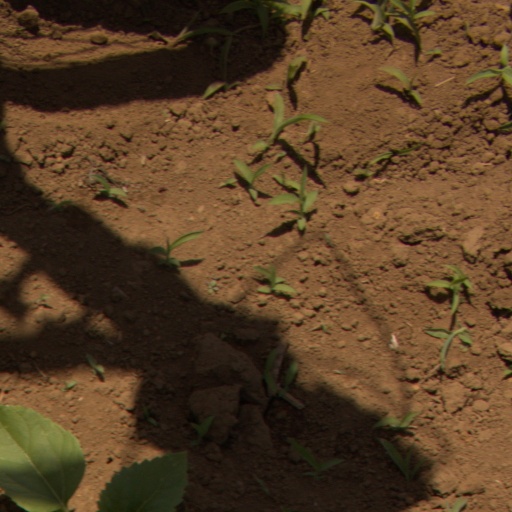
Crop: Jerusalem artichoke